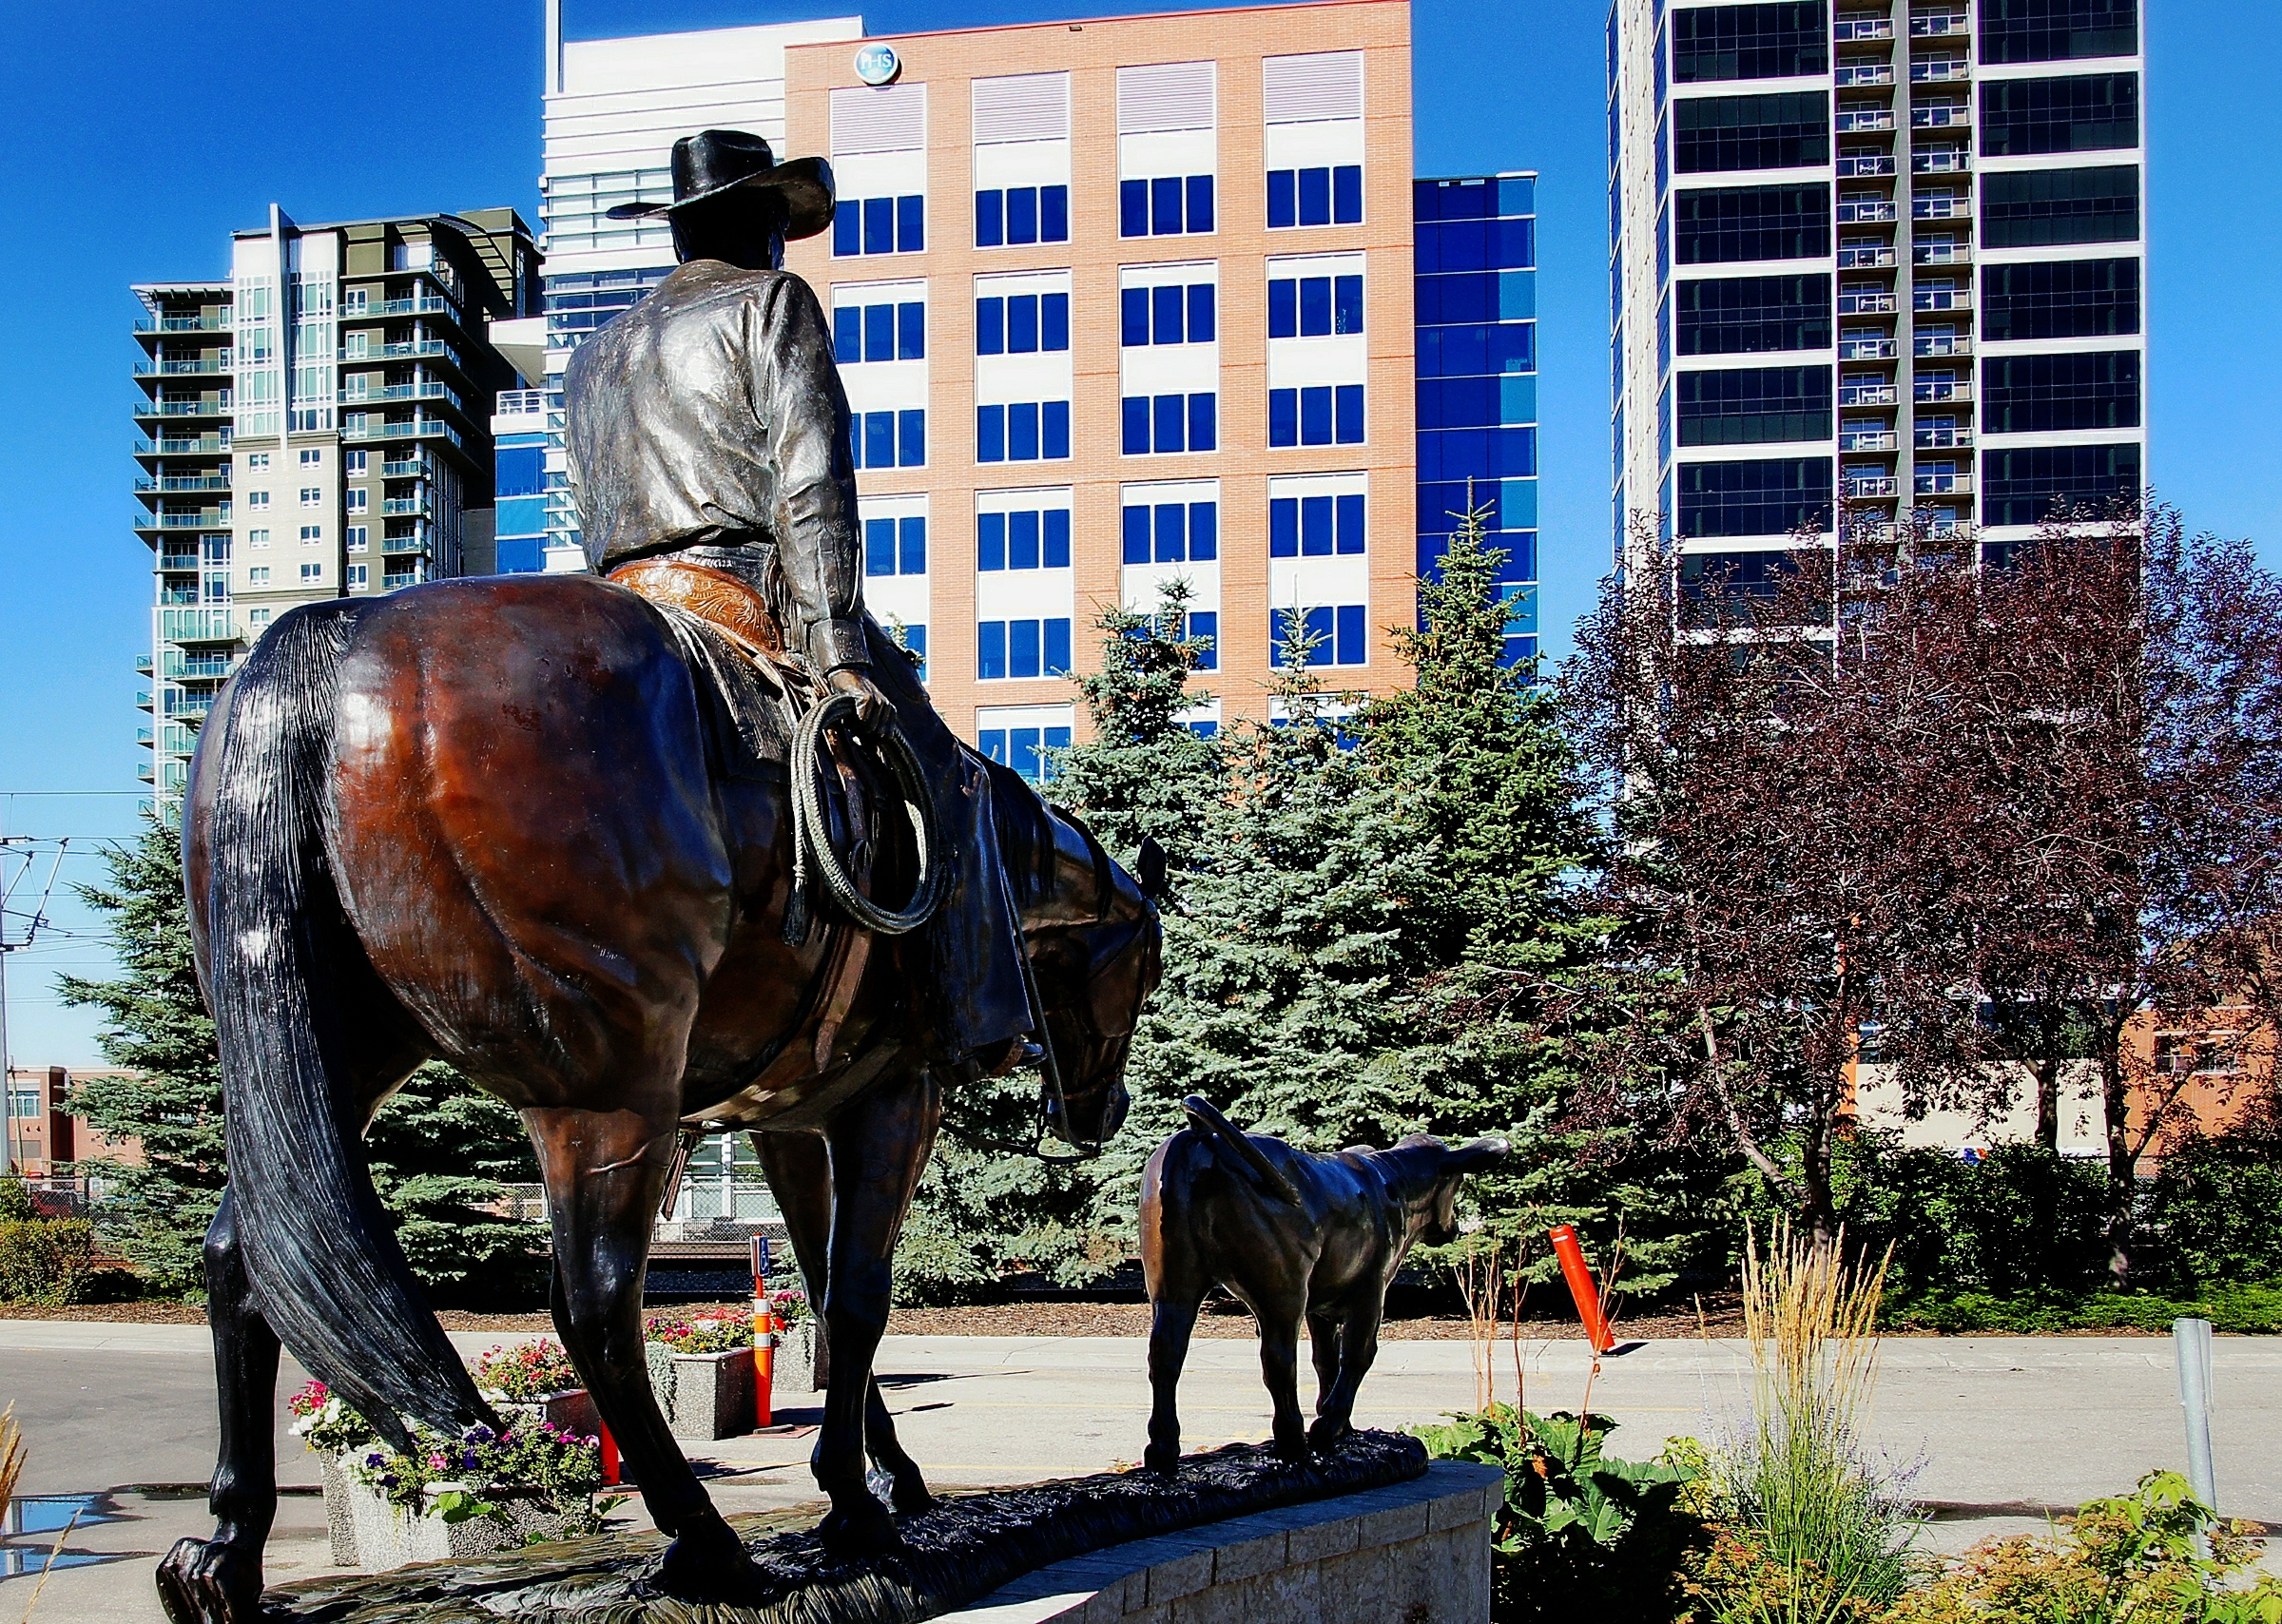
monument, rider, statue, horse, tourism, sculpture, horses, art, canada, cowboy, culture, sonyalpha, calgary, tamron18270mmpzd, pack animal, urban area, horse like mammal